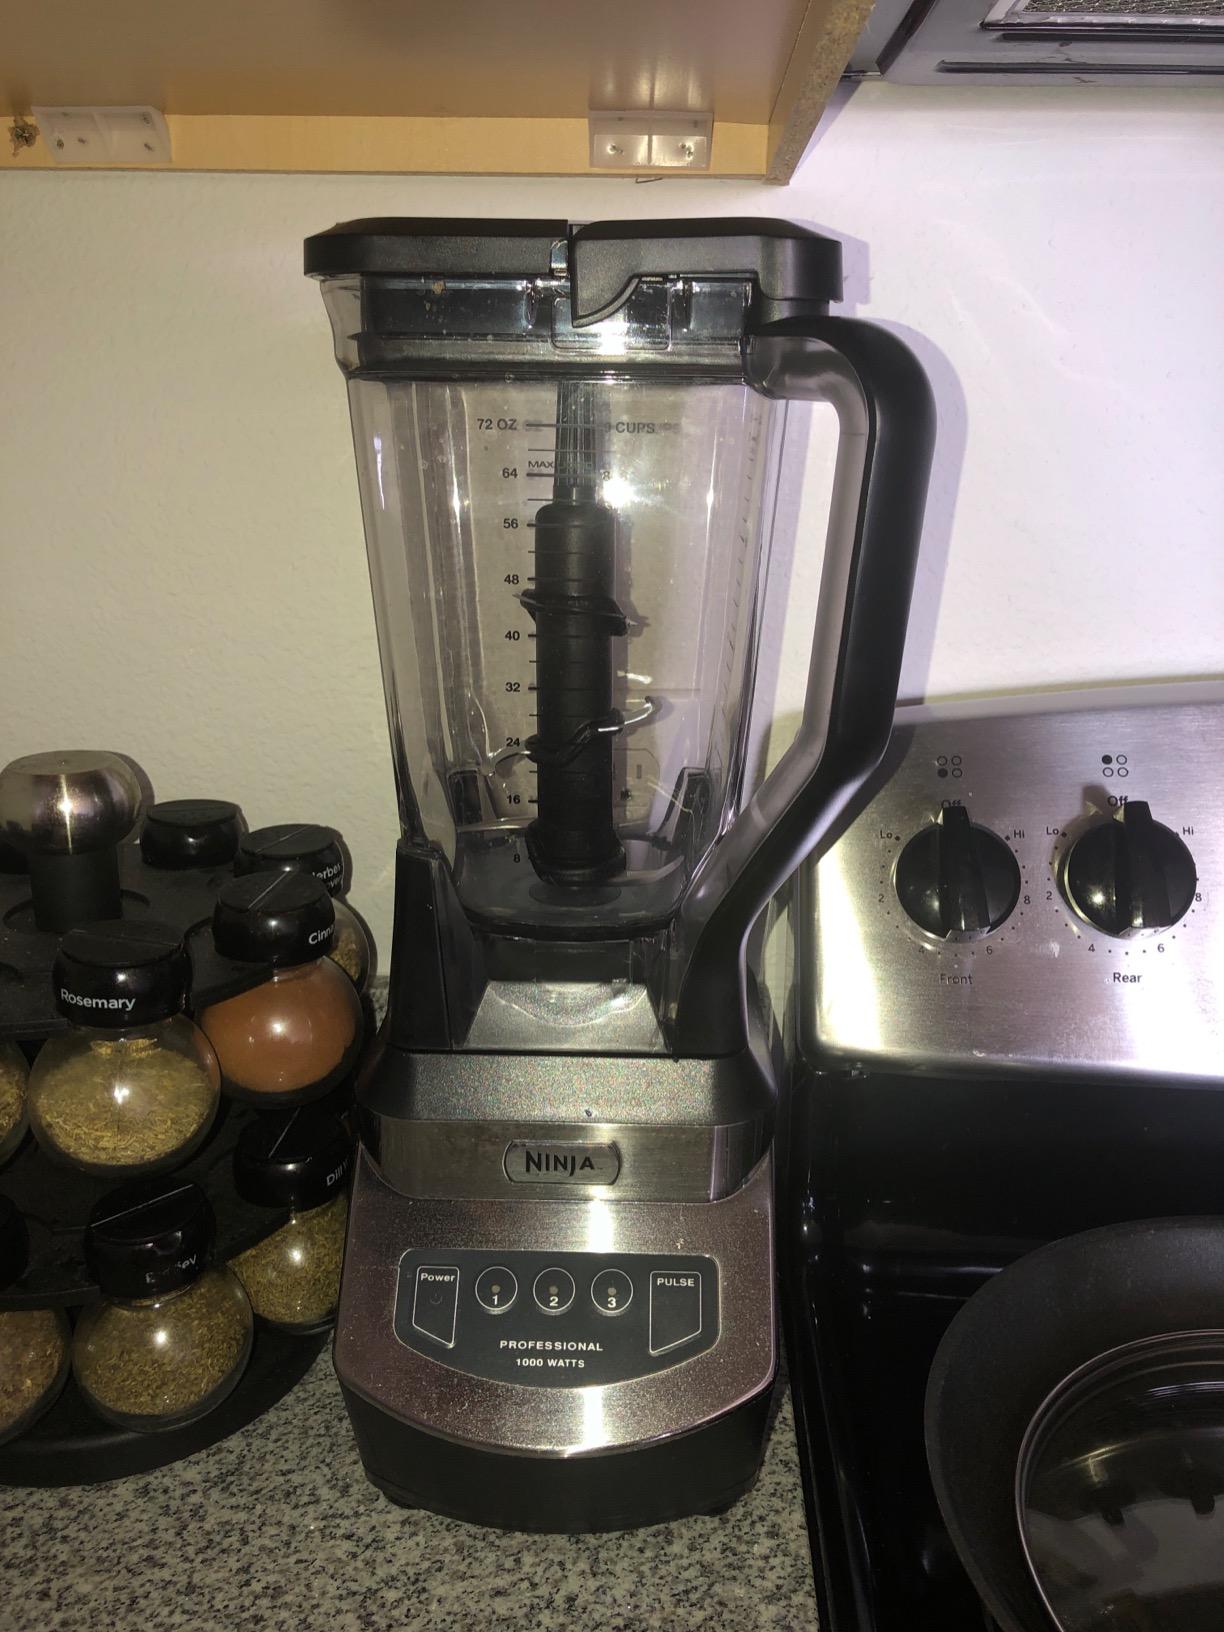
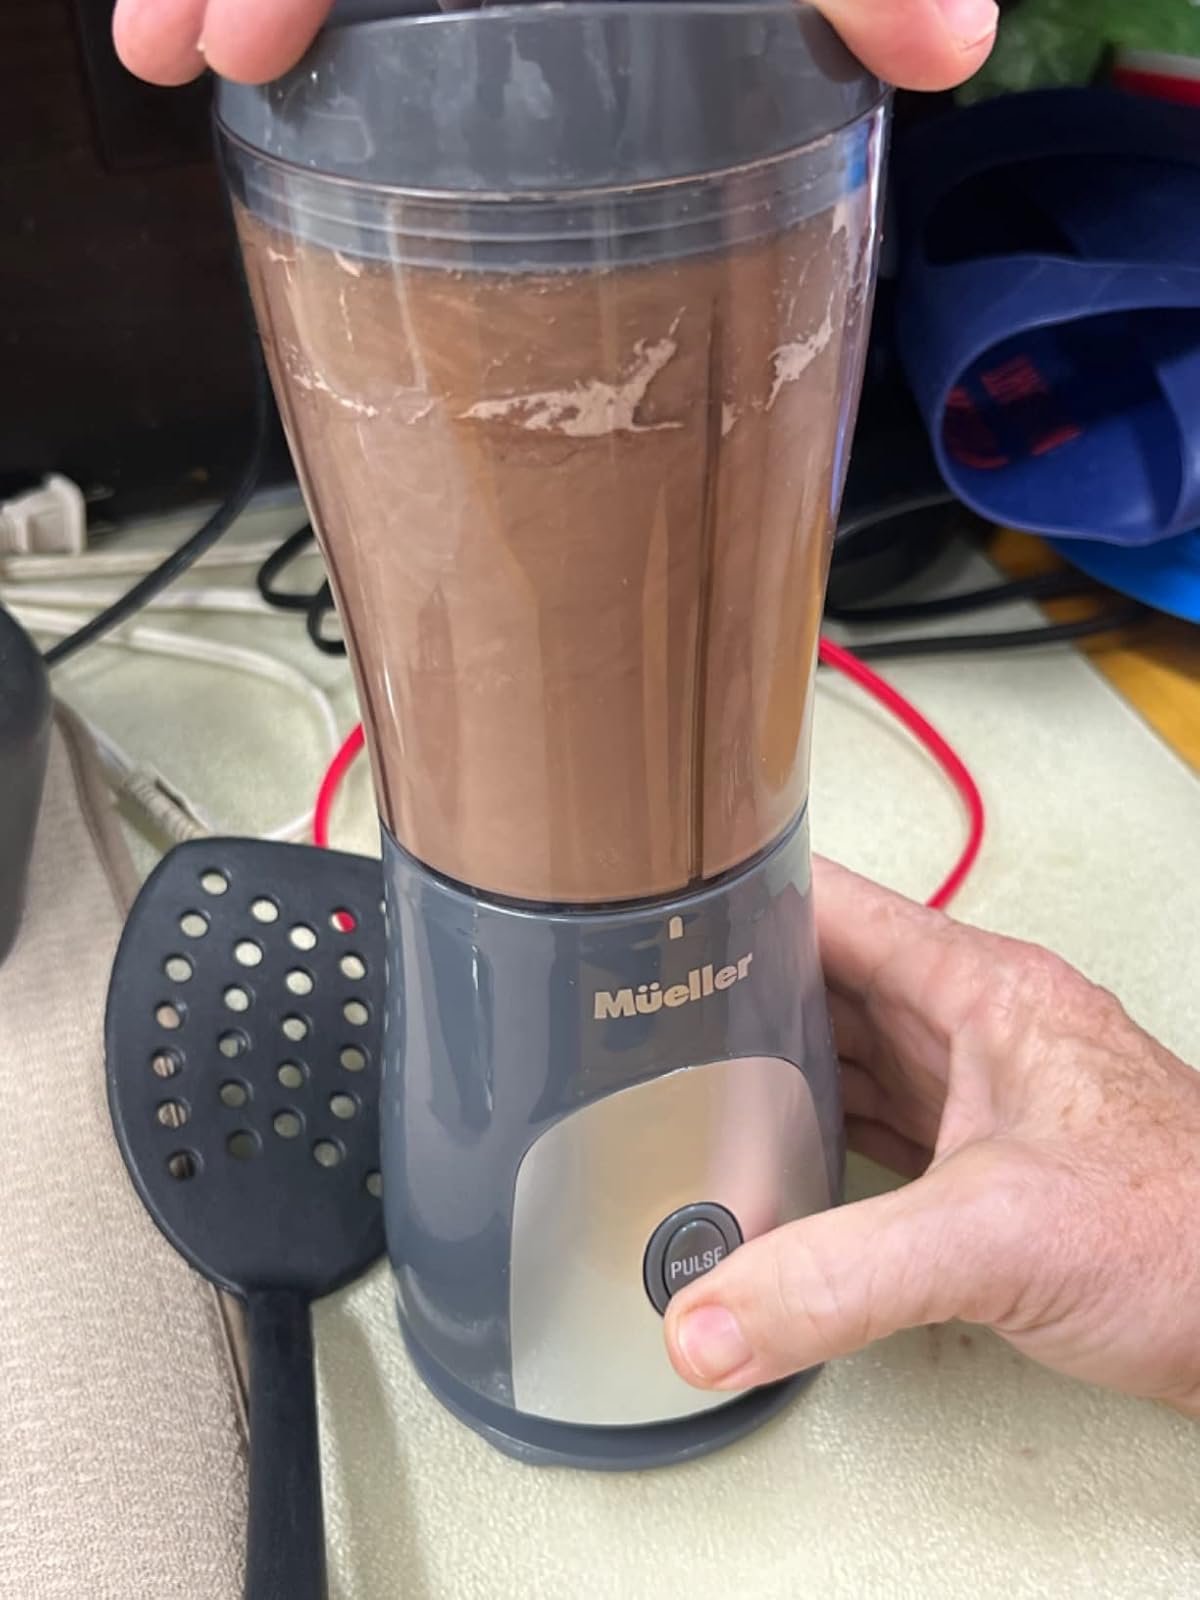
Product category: items_blender
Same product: no